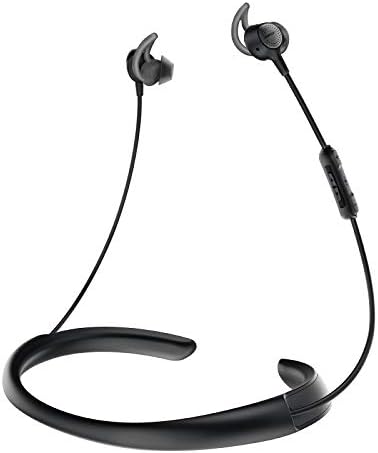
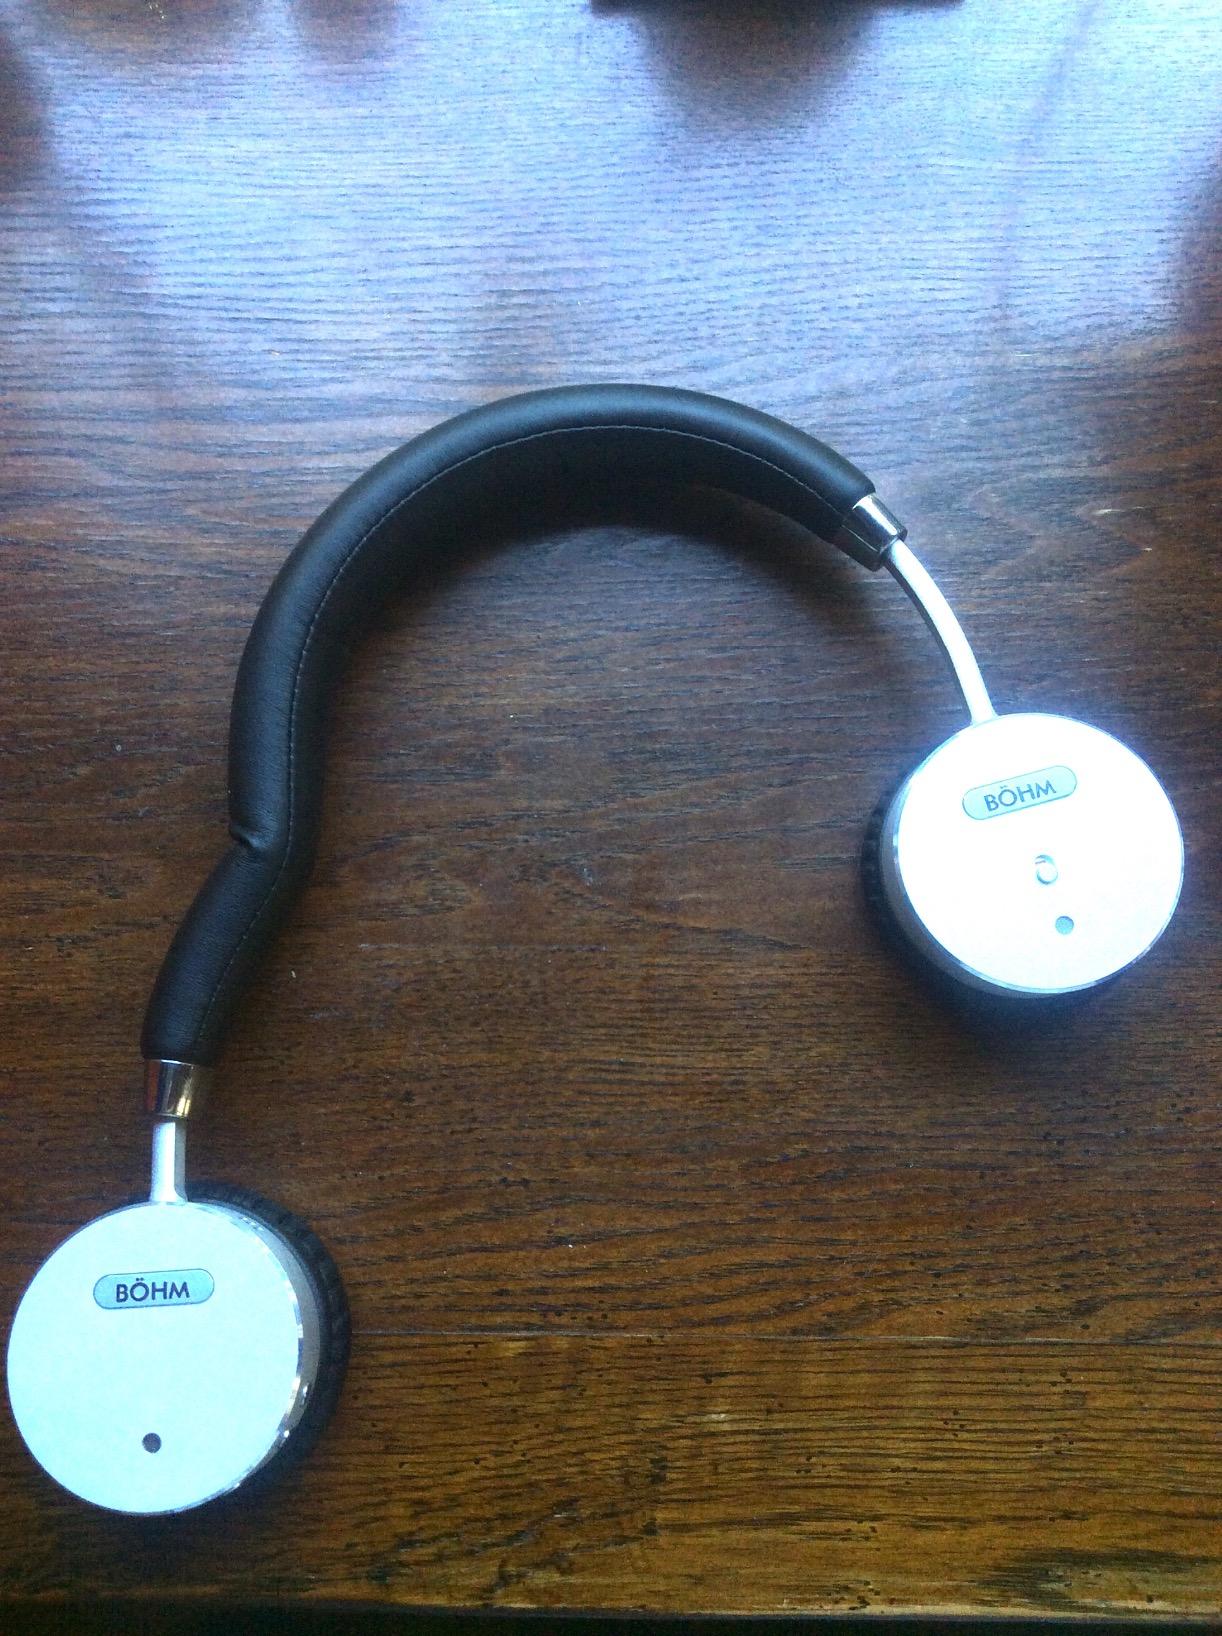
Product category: headphones
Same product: no